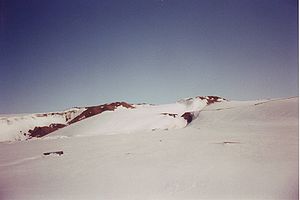
Camp Century
Vej til indlandsisen hvor fragtslæder blev brugt til at fragte gods og mandskab til Camp century. Billedet er taget juli 1993
Vej til indlandsisen fra Camp Tuto nær Thule Air Base. Brugt til last-slæder til Camp Century
Camp Century, blev i 1958 påbegyndt som en base under indlandsisen ca. 250 km øst for Thule Air Base.